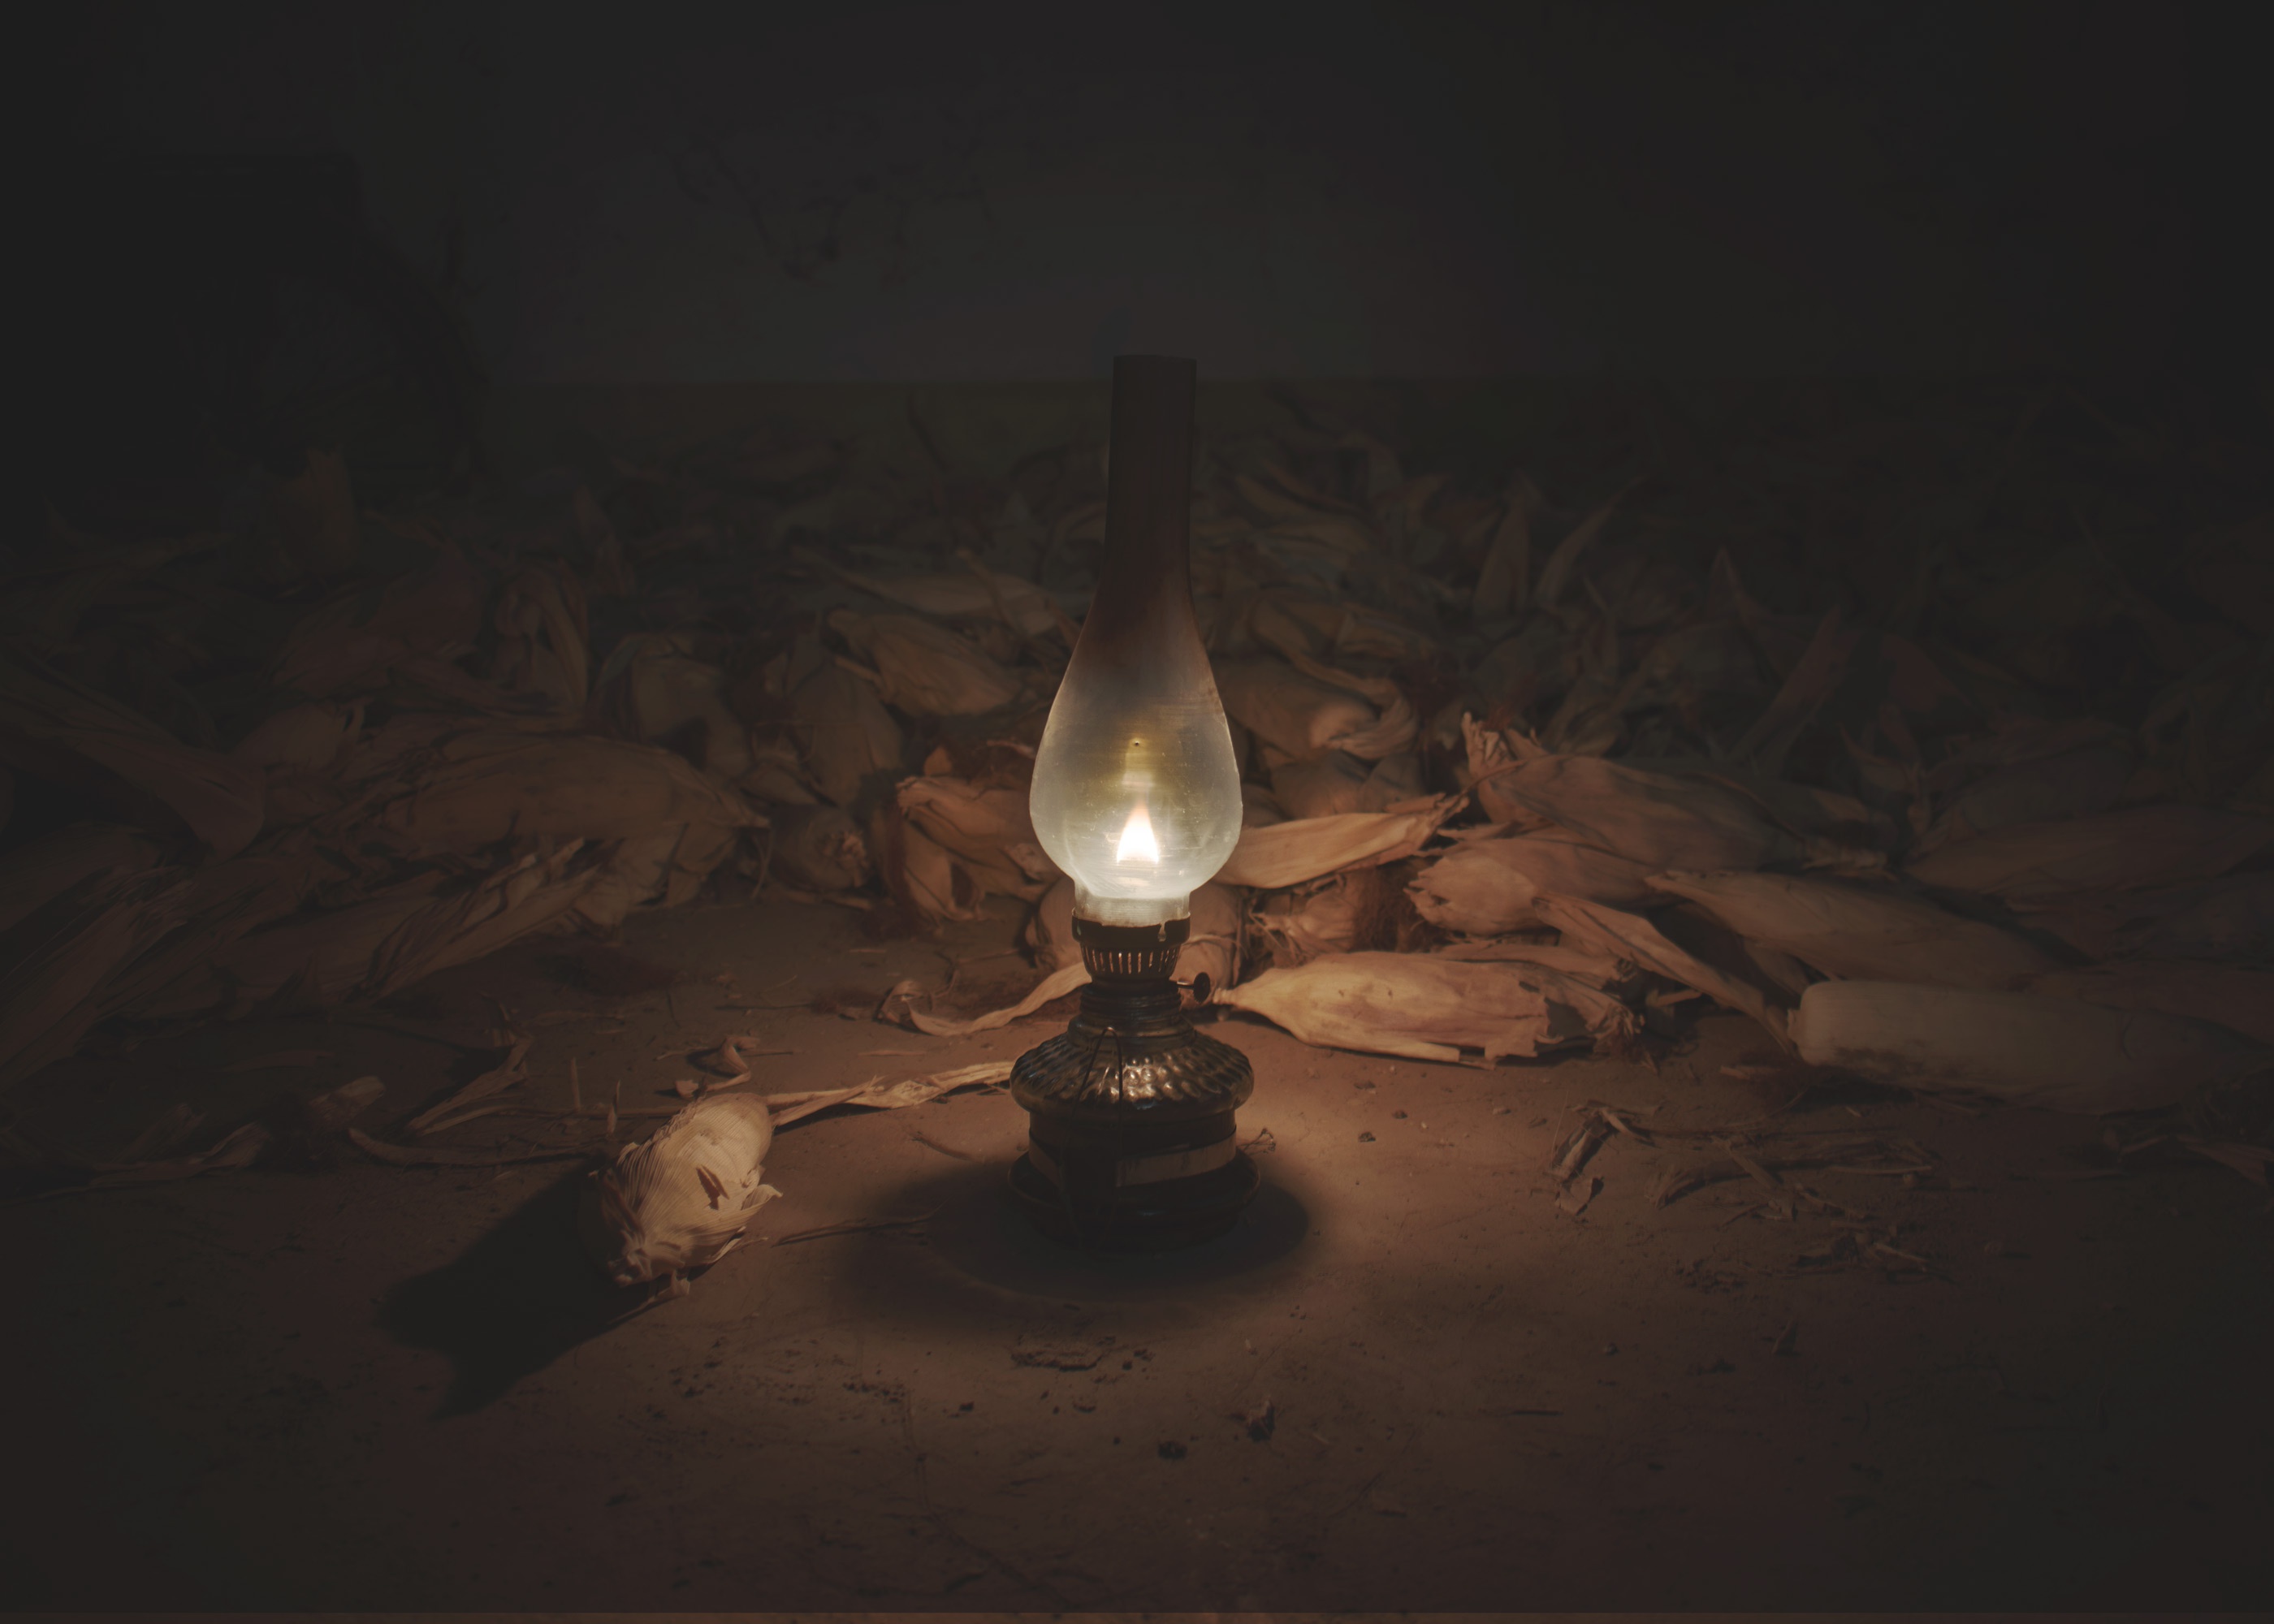
lighting, light, darkness, sky, still life photography, light fixture, candle, photography, still life, night, lamp, incandescent light bulb, interior design